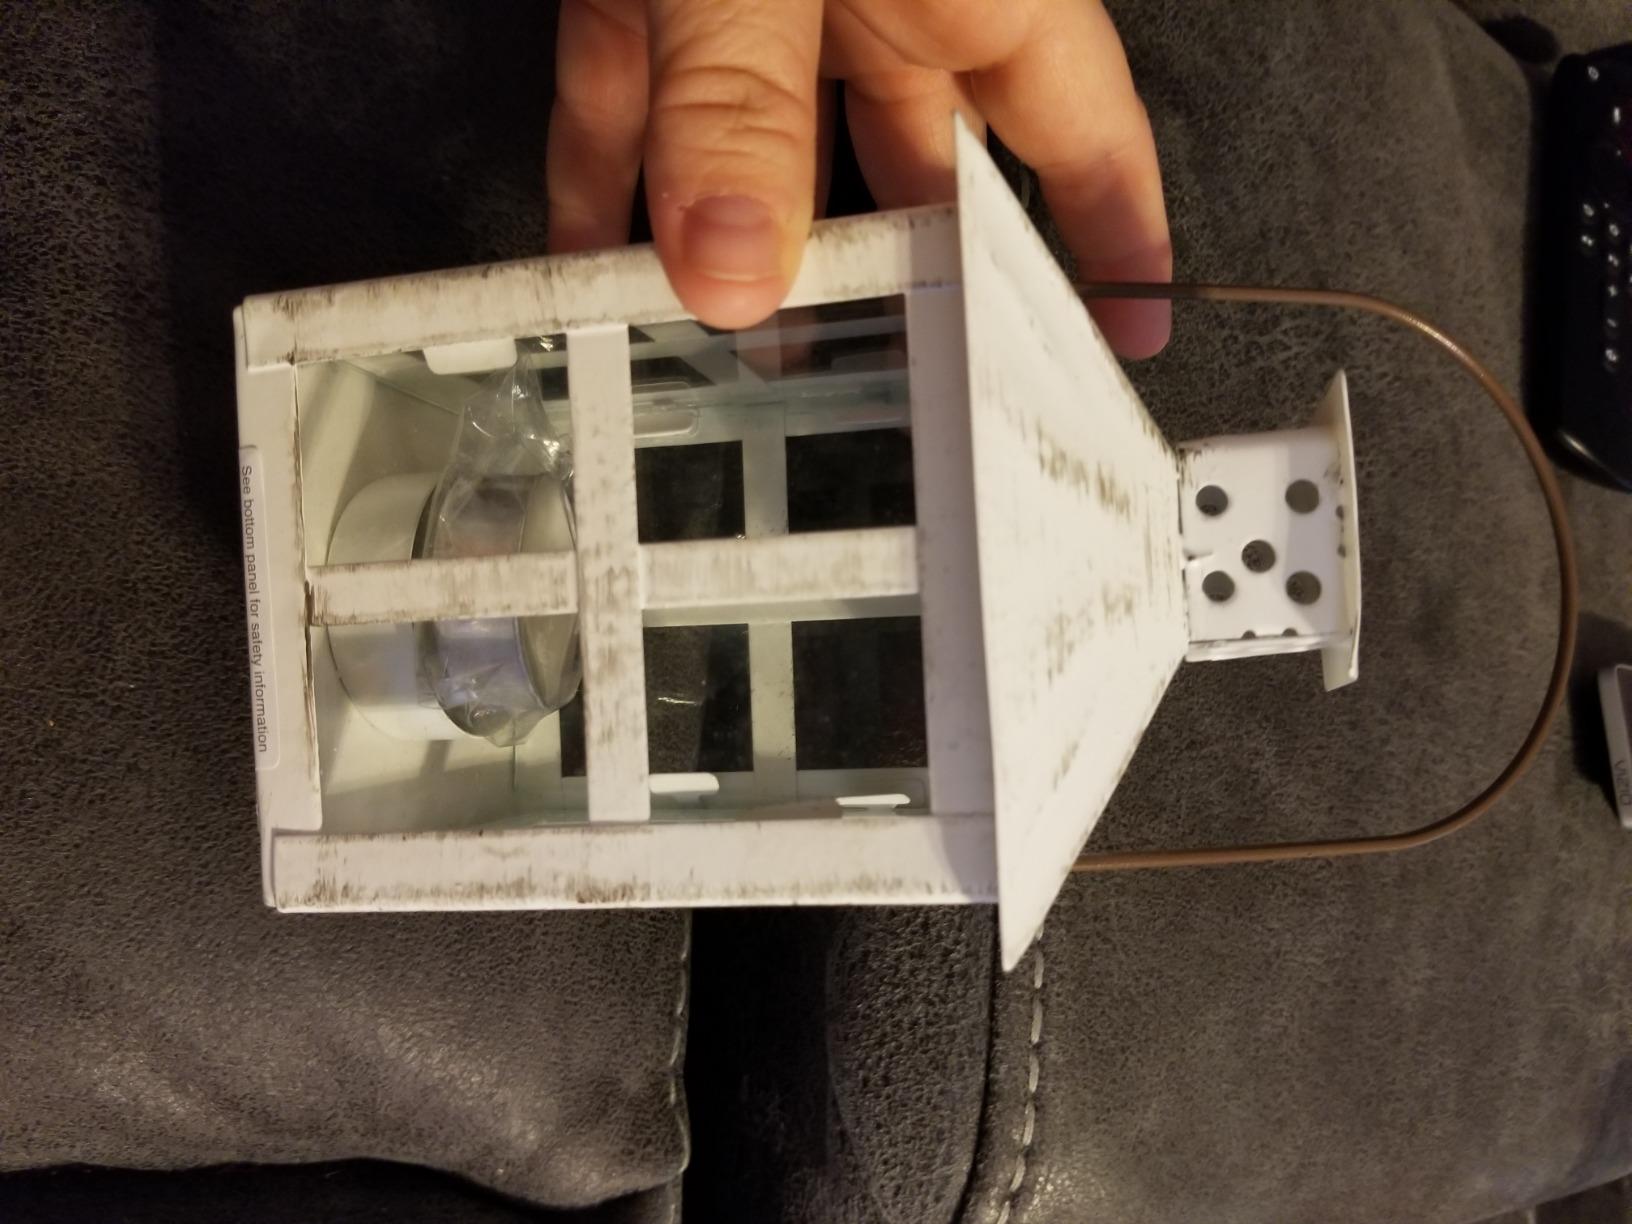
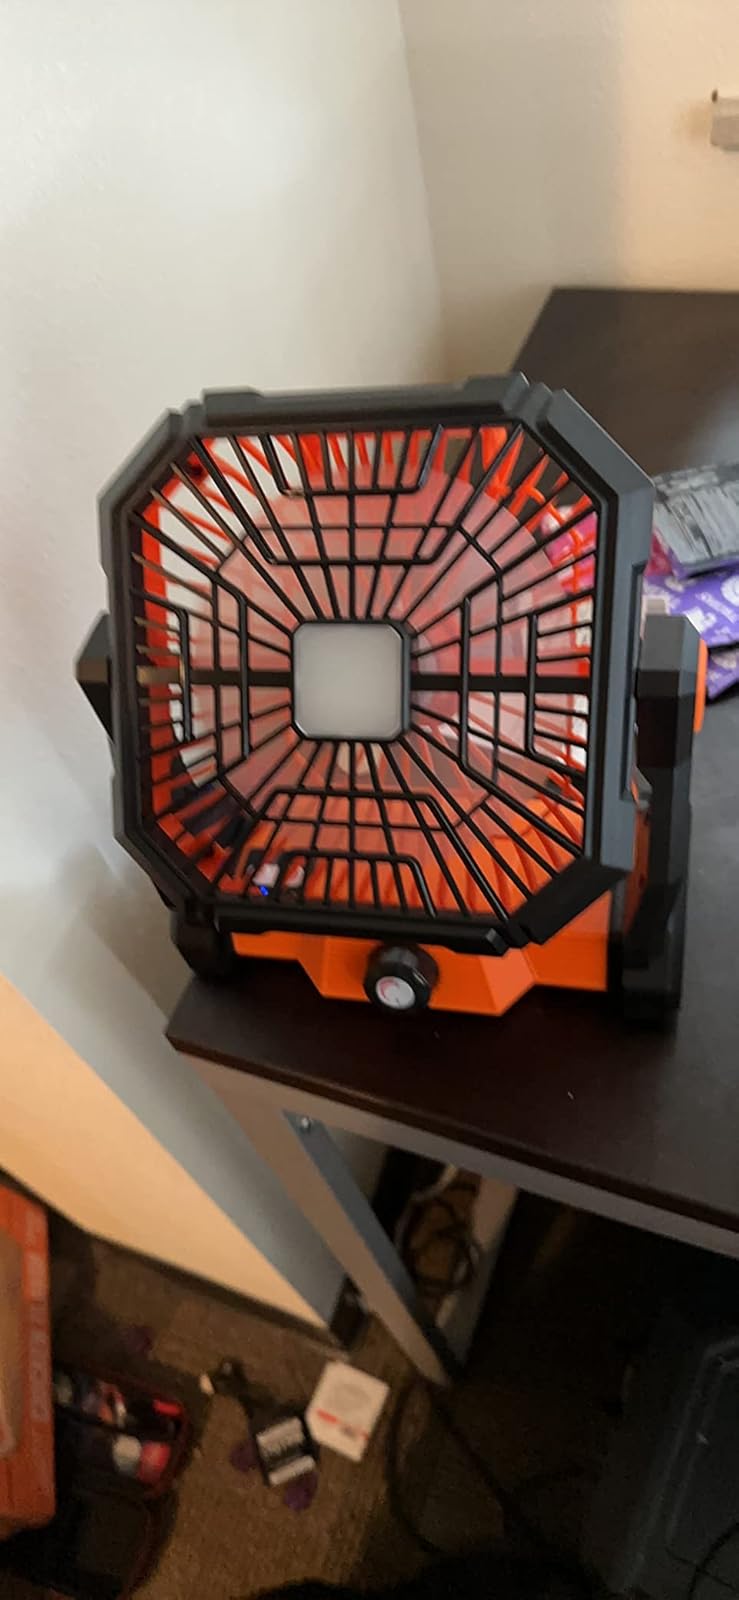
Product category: lantern
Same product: no